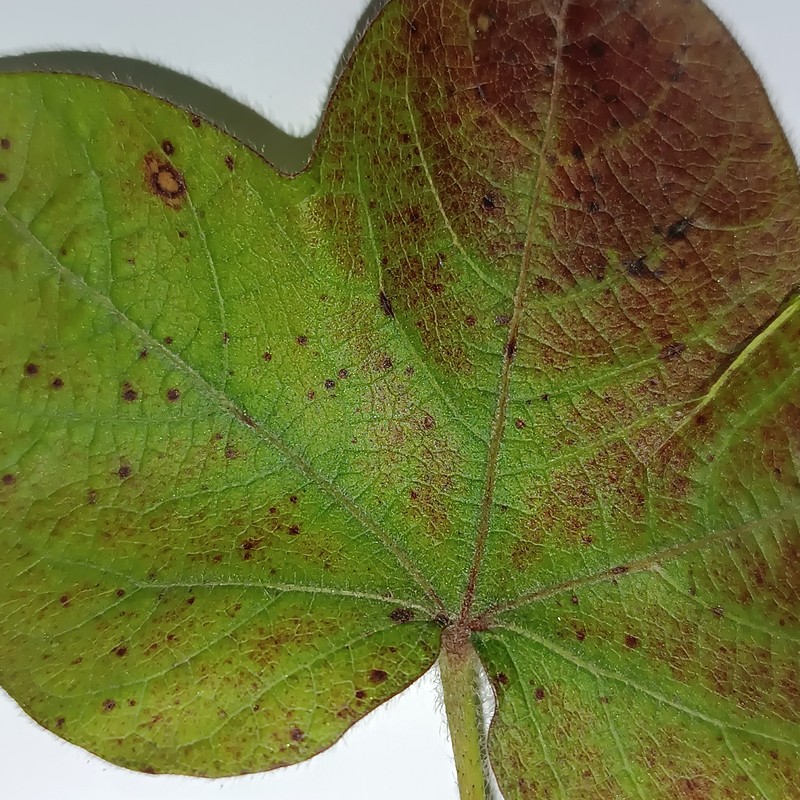
Label: Leaf Redding